Sabrina Thompson

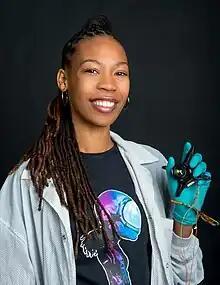
Thompson with a CubeSat camera, 2017

Sabrina Nicole Thompson (born April 9, 1985) is an American aerospace engineer. As a Flight Dynamics Lead Analyst at the NASA Goddard Space Flight Center in Maryland, Thompson has developed orbits and trajectories for various NASA missions and mission concepts. She founded a Baltimore-based fashion brand, Girl in Space Club, which garnered press coverage in 2022 on its projects to develop flight suits and space suits for female astronauts.